Disbandment of the RNZAF air combat force

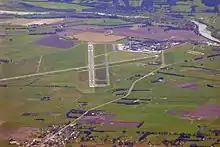
RNZAF Base Ohakea in 2005 with empty No. 14 Squadron RNZAF and No. 75 Squadron RNZAF flightline.

The Air Combat Force, comprising No. 2 Squadron RNZAF, No. 14 Squadron RNZAF, and No. 75 Squadron RNZAF, were officially disbanded on 13 December 2001. The disbandment day parade marched the three squadron standards to the RNZAF Base Ohakea chapel. Alongside the disbanding of the aircraft themselves, the RNZAF saw the loss of a significant number of pilots, equipment and technical knowledge. Many Pilots and other service personnel were made redundant, with many seeking employment in the Royal Air Force and Royal Australian Air Force. A political group of concerned civilians and ex-serviceman, called ""Save Our Squadrons (SOS)"" was formed to protest the move, and took high court action in an attempt to prevent its loss, but was unsuccessful